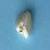
Maize quality: Bad